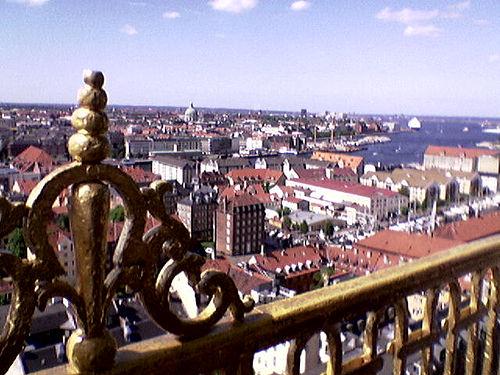
Weather: sun or clear